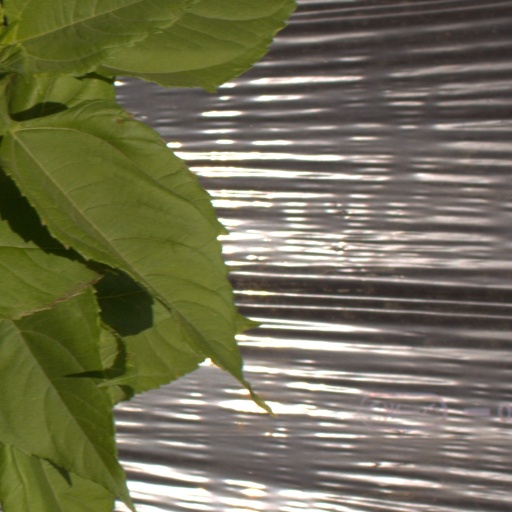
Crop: Jerusalem artichoke